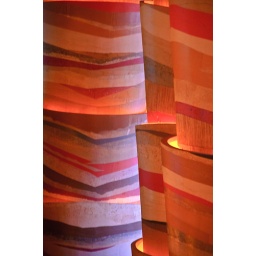
Another view of a few colorful columns in the restaurant area of Animal Kingdom Lodge at Walt Disney World.